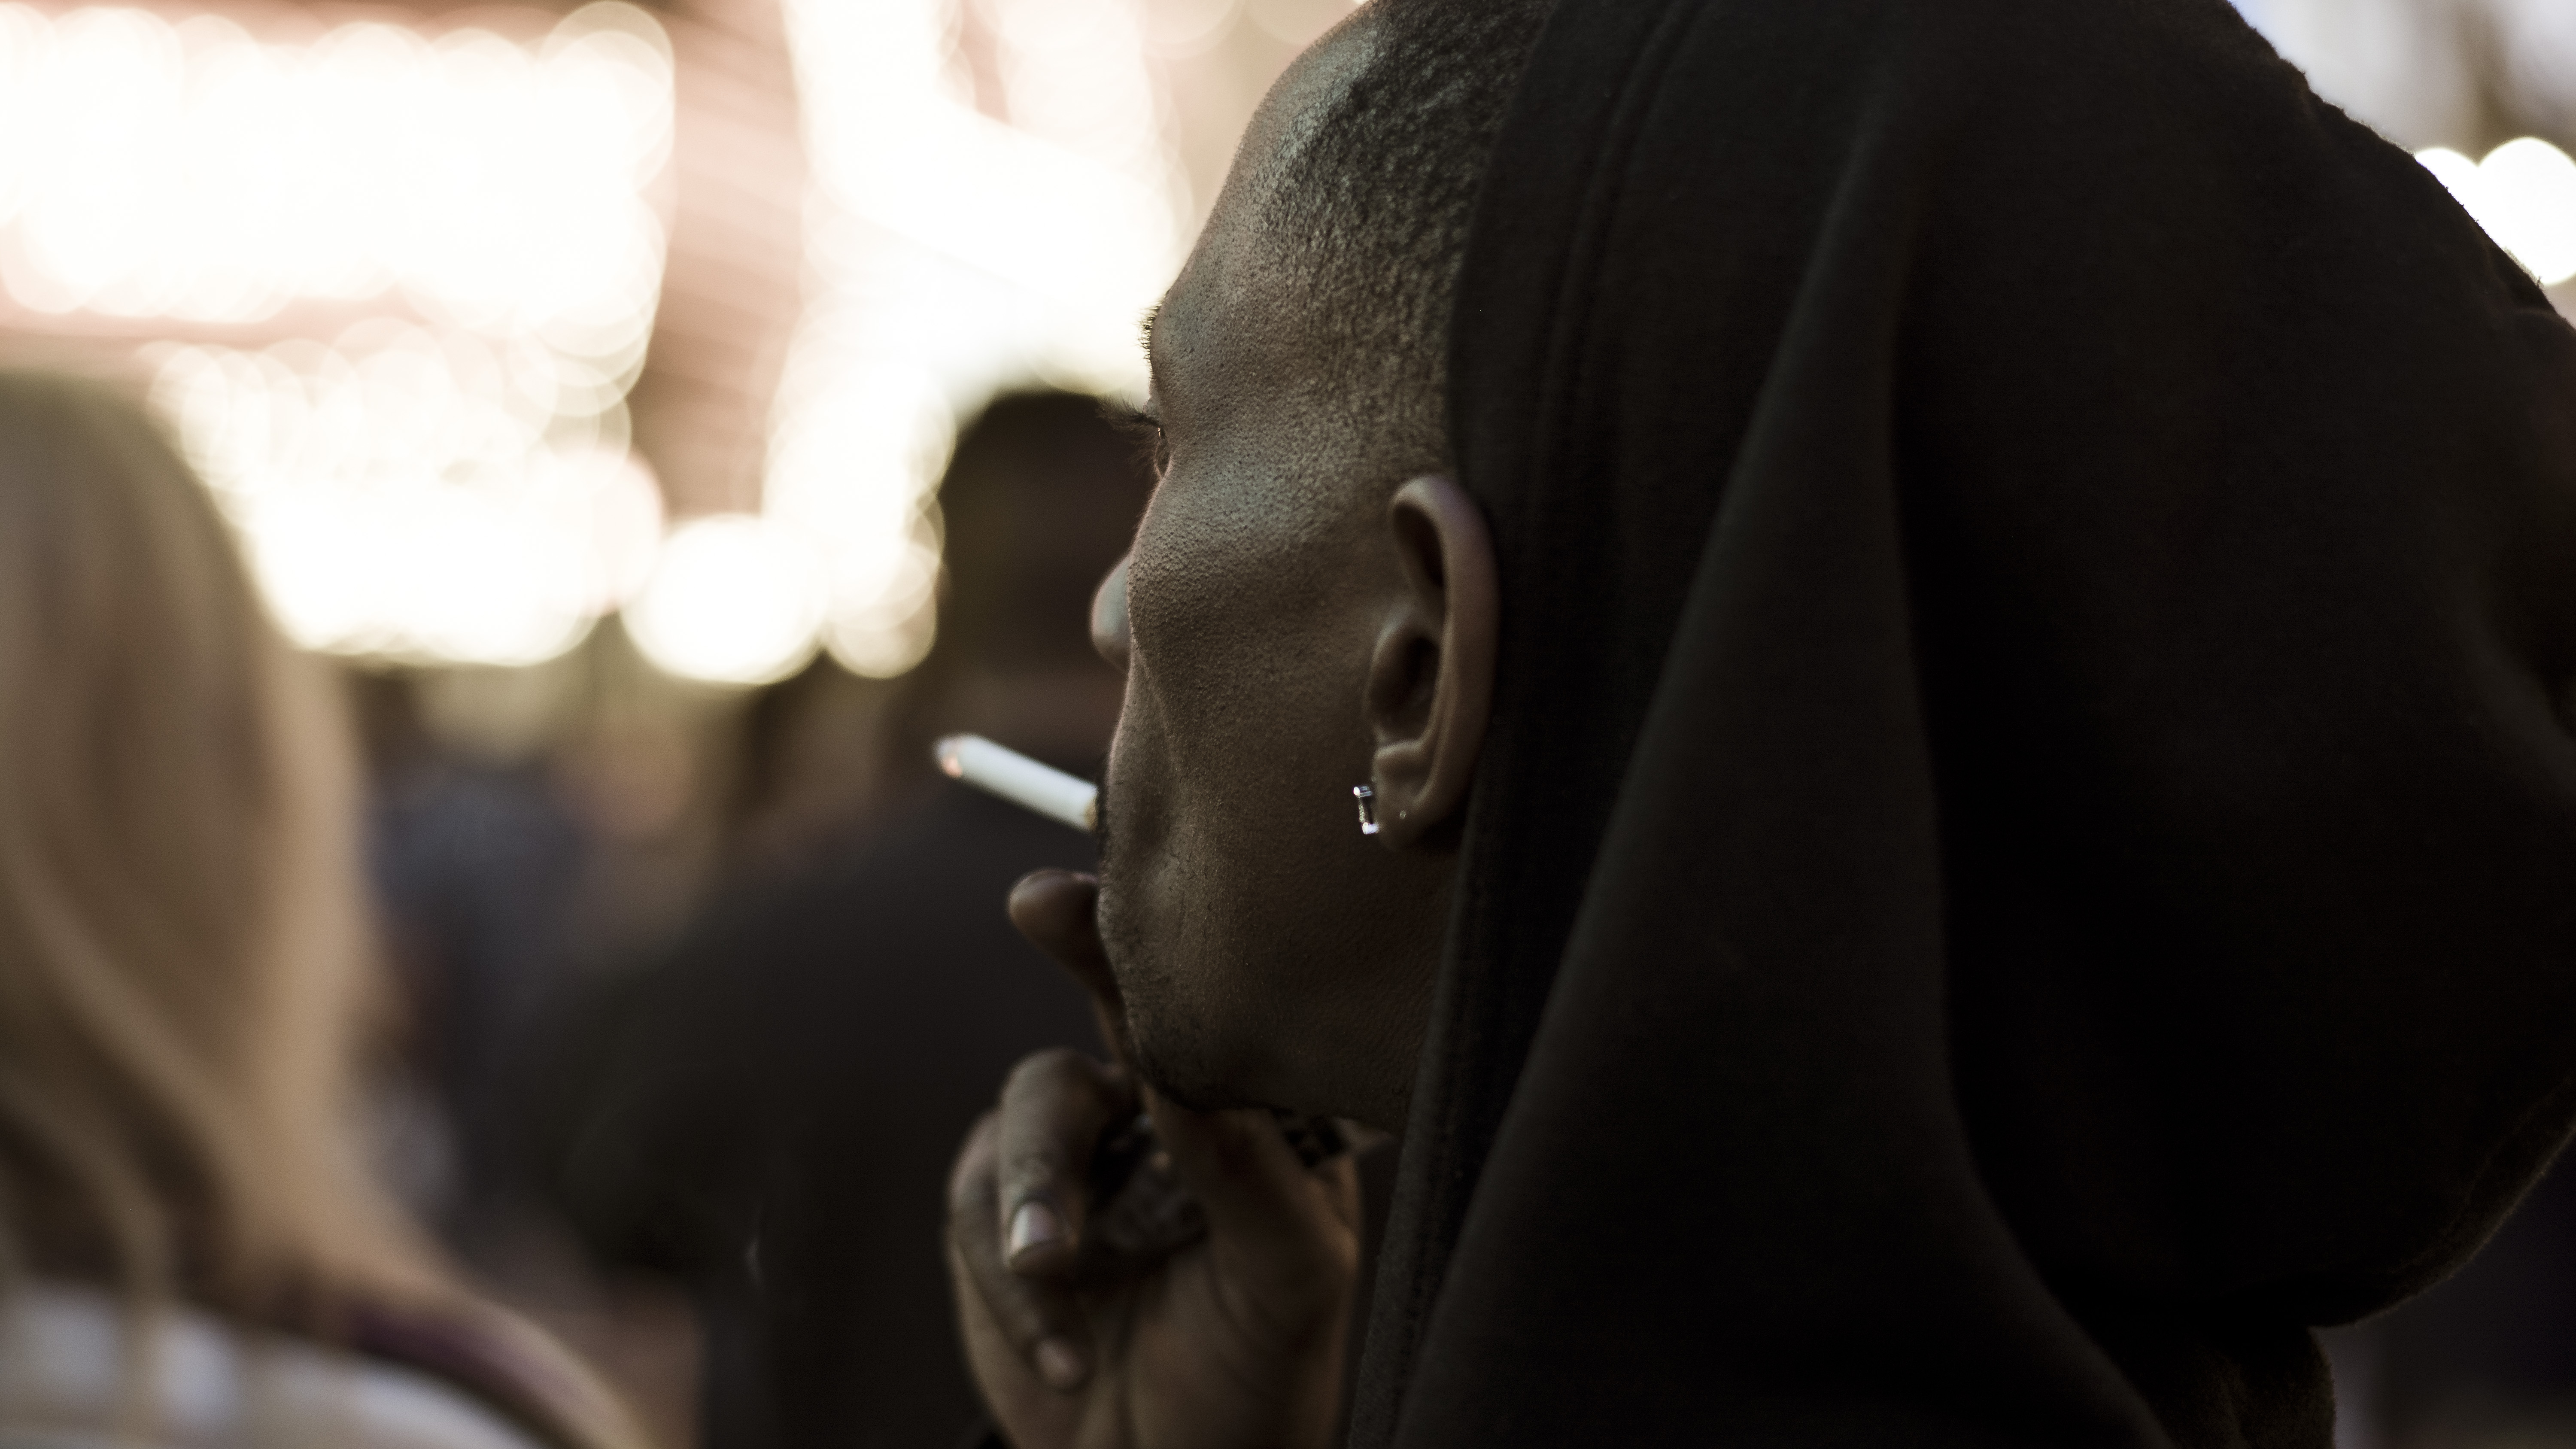
man, person, photography, color, close up, temple, photograph, interaction, sense